Pieter Teyler van der Hulst

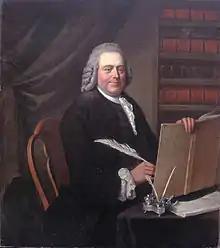
Portrait of Pieter Teyler van der Hulst, 1787, by Wybrand Hendriks (after a painting by Frans Decker, since lost). Pieter Teyler is portrayed both as a financier with his "Intrest Boek" -the "Interest Book" he used to track interest rates and outstanding loans- and also as a collector, with art albums in the background. The portrait hangs in the Smaller Boardroom in Teylers Foundation House.

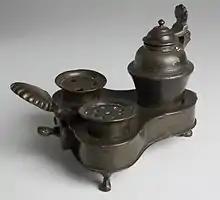
Pieter Teyler's pewter inkstand (depicted in his portrait above) is still in the collection of Teylers Museum.

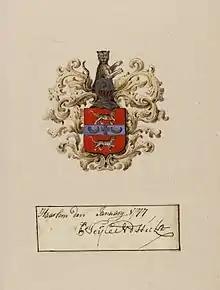
Signature and blazon of Pieter Teyler.

Pieter Teyler van der Hulst (25 March 1702 – 8 April 1778) was a wealthy Dutch Mennonite merchant and banker, who died childless, leaving a legacy of two million florins (in today's terms: about EUR 80 million) to the pursuit of religion, arts and science in his hometown, that led to the formation of Teyler's Museum. This was not the value of his entire estate. He also founded Teylers Hofje in his name, and made important donations to individuals in the Mennonite community.